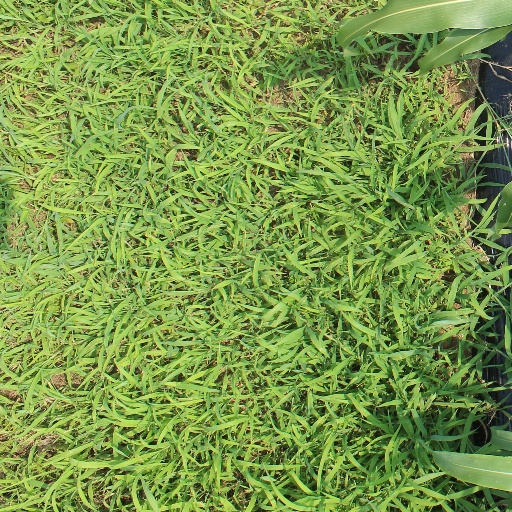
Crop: sorghum